ALSN

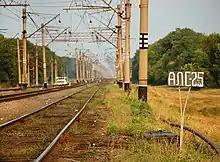

The name ALSN (АЛСН - автоматическая локомотивная сигнализация непрерывного действия) is composed of ALS, literally "Automatic Locomotive Signalling" (АЛС - автоматическая локомотивная сигнализация) and the variant designation N "Continuous Effect" (Н - Непрерывного действия). Other variants are built according to the same scheme like ALST (АЛСТ) for "Fixed Point Automatic Train Signalling" (АЛС точечного действия) and ALSR (АЛСР) for "Radio-Based Automatic Train Signalling" (АЛС с использованием радиоканала). The term ALS-ARS (АЛС-АРС) refers to "Automatic Train Signalling with Automatic Speed Regulation" (автоматическая локомотивная сигнализация с автоматическим регулированием скорости) used in subways which is a form of an automatic train control system.